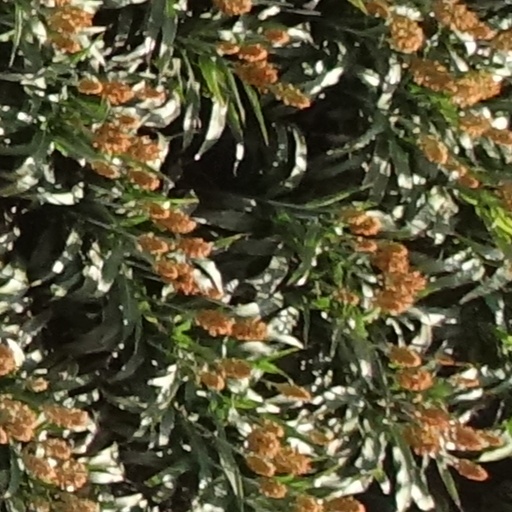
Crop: sorghum